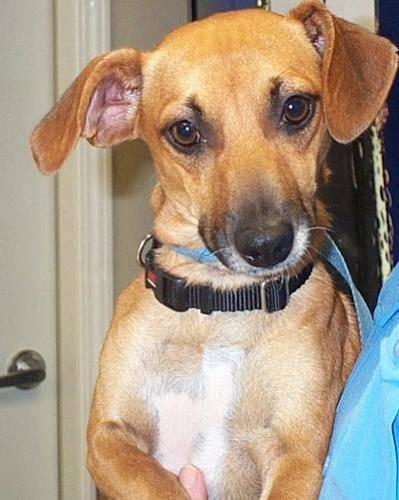
dog